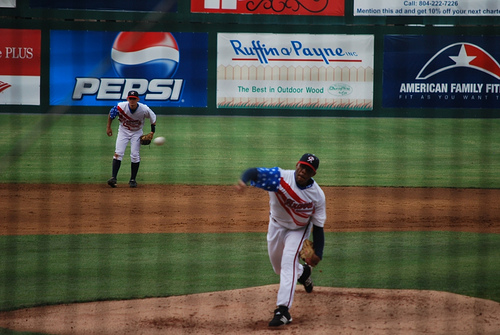
user: Given an image and a question. Answer the question in a short answer. Question: Can you guess the place where this sport is played? Short Answer:
assistant: baseball field